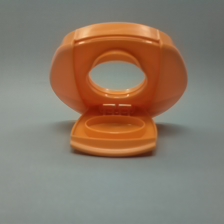
Color: red/orange/pink/fuchsia/brown
Cap type: flip-top cap